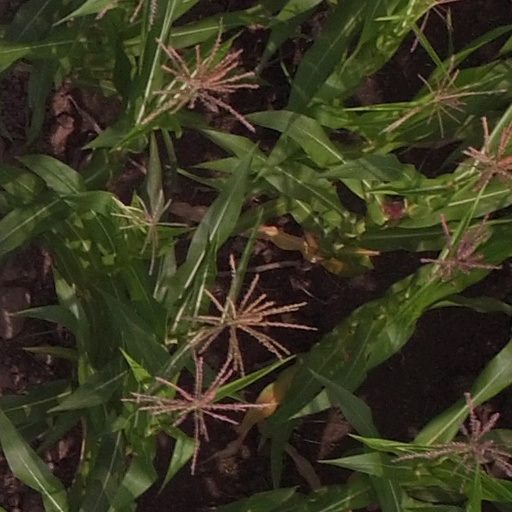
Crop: maize; corn